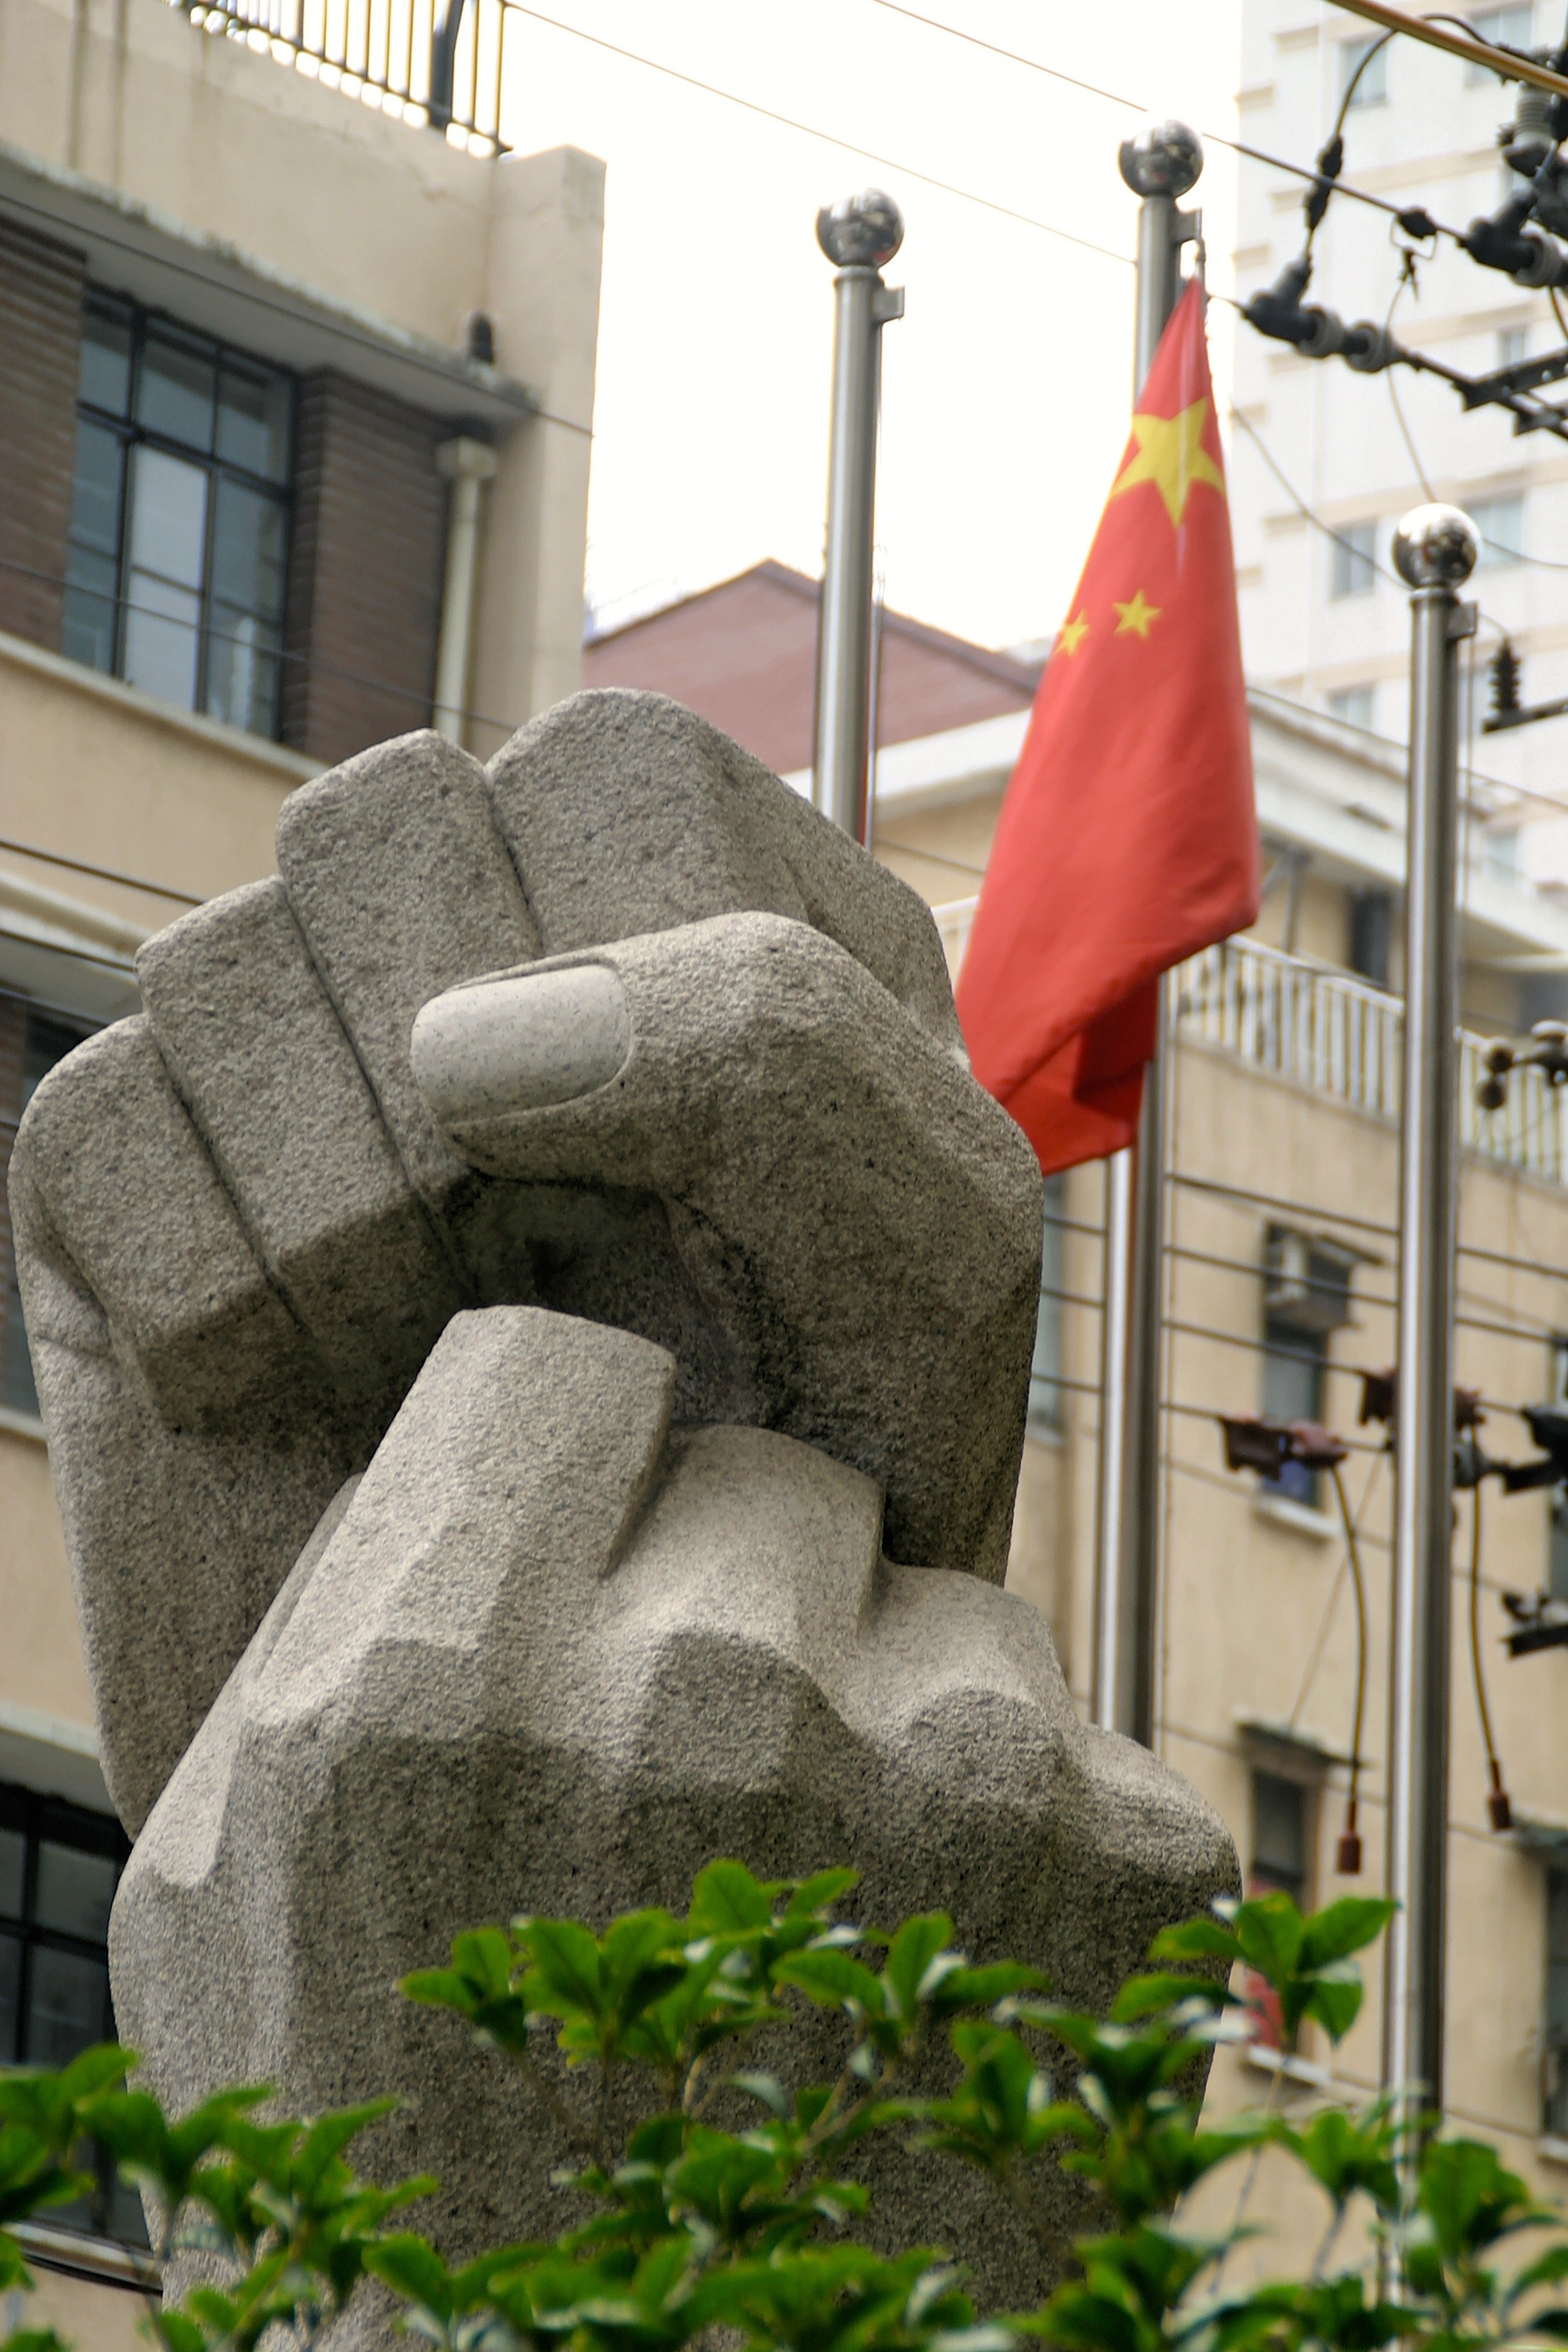
monument, statue, fight, sculpture, memorial, art, faust